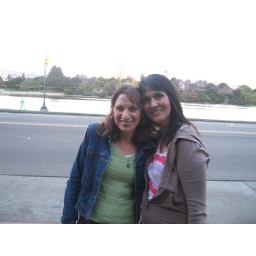
mom and friend cristina by the lake near my house